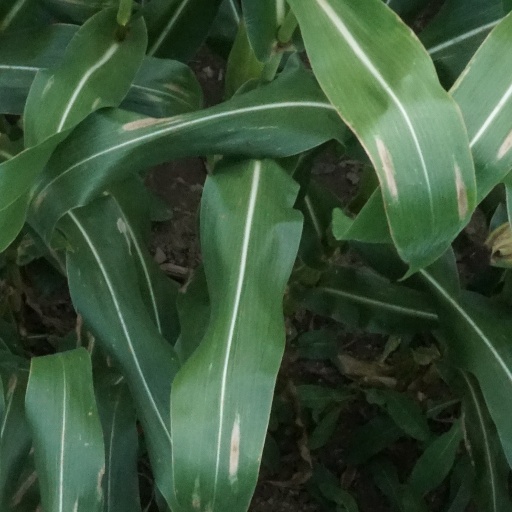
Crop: maize; corn